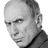
Emotion: sad